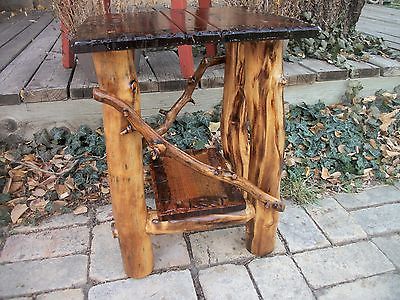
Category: table